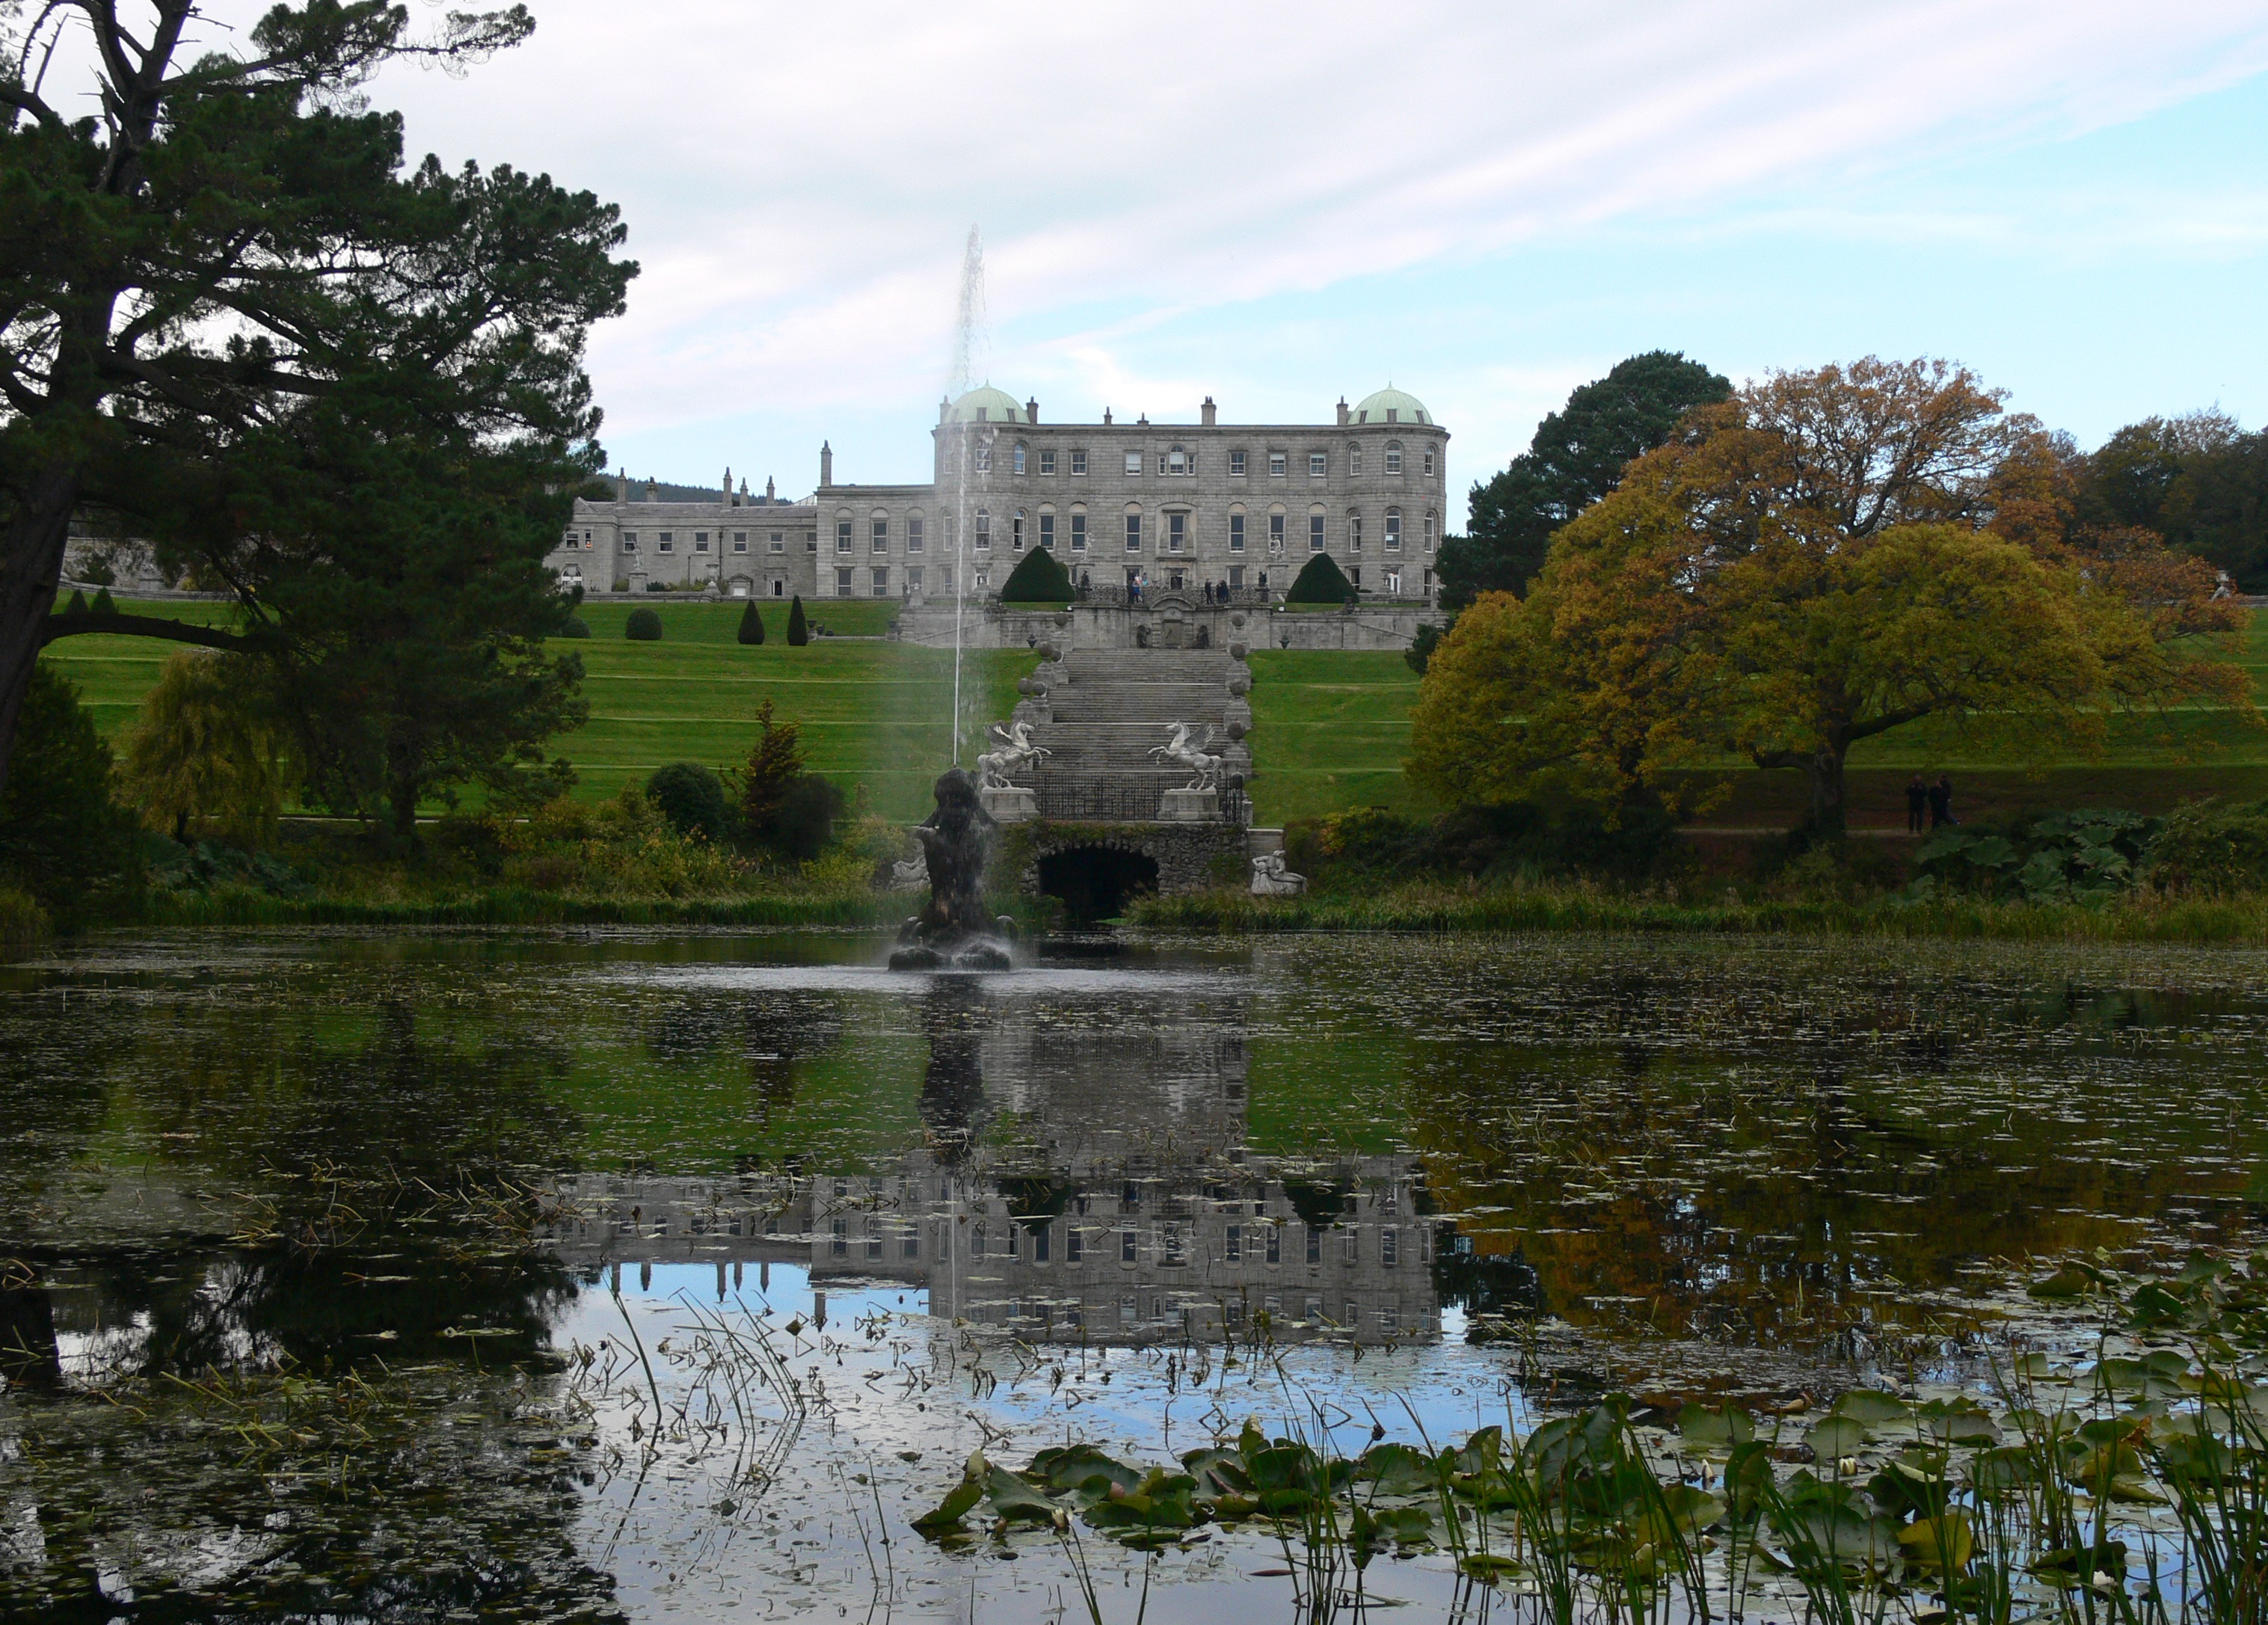
tree, water, lake, building, chateau, palace, river, pond, reflection, park, castle, garden, waterway, source, wetland, ireland, gardens, estate, moat, water reflection